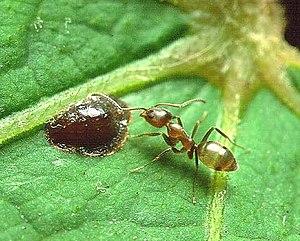
Bien qu'il existe plusieurs définitions des espèces envahissantes, elles sont toujours basées sur quatre critères principaux :
Les cent espèces envahissantes parmi les plus nuisibles du monde sont recensées dans une liste élaborée par le Groupe de spécialistes des espèces envahissantes de la Commission de la sauvegarde des espèces de l'Union internationale pour la conservation de la nature, dans le but de sensibiliser sur la complexité, l'importance et les effets des espèces exotiques envahissantes. Cette liste est citée dans diverses publications scientifiques.
Linepithema est un genre de fourmis de la sous-famille de Dolichoderinae. Il fut révisé par Alexander Wild.